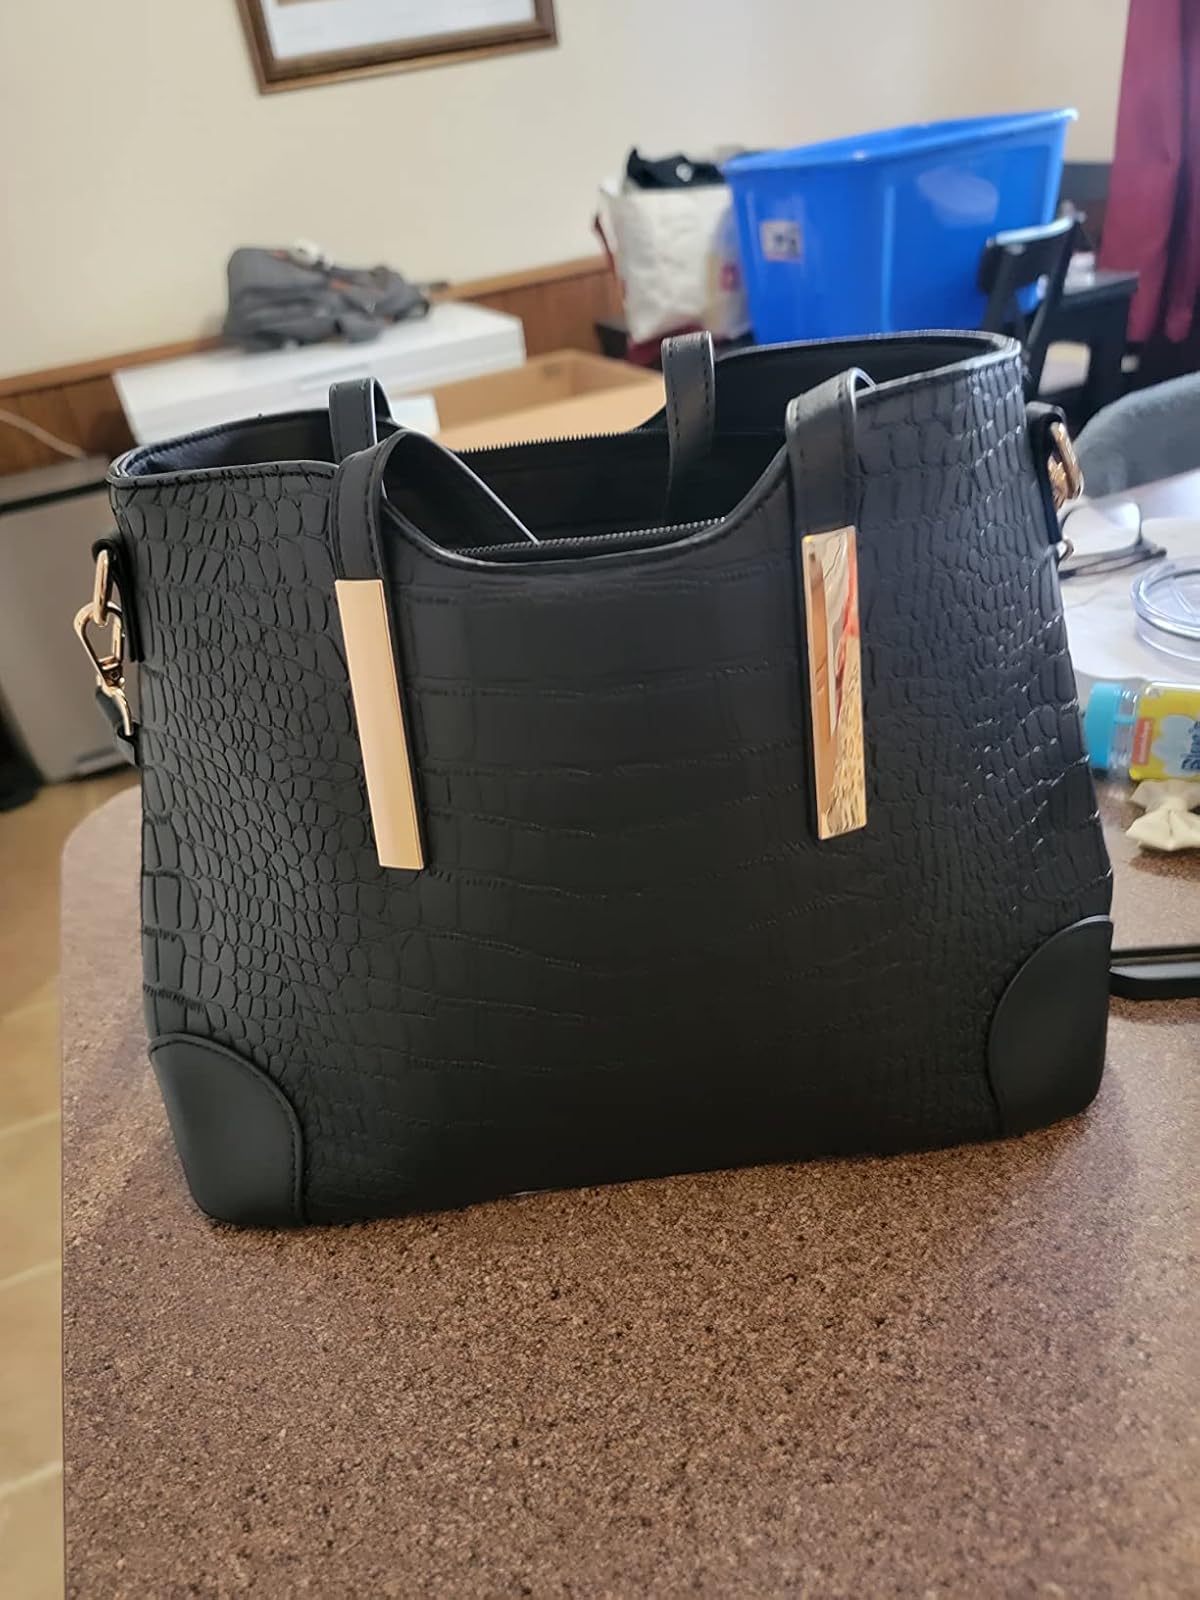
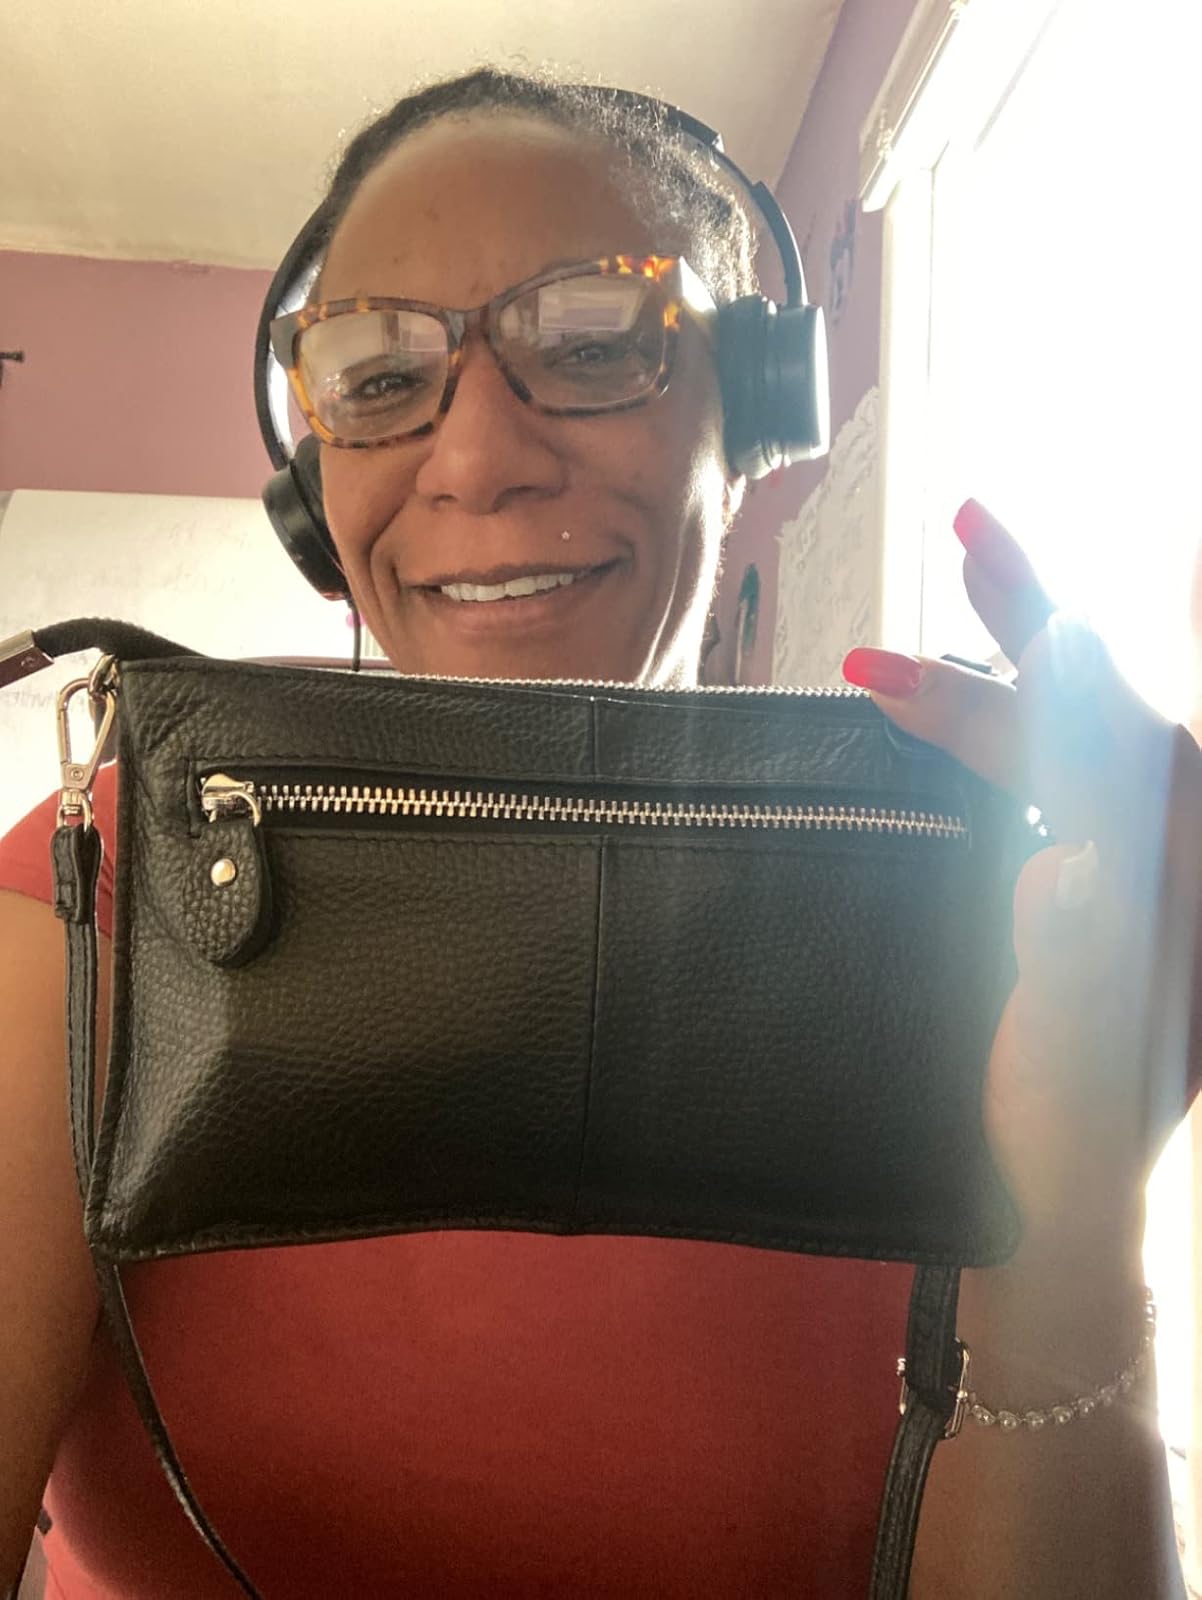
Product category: accessories_handbag
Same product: no